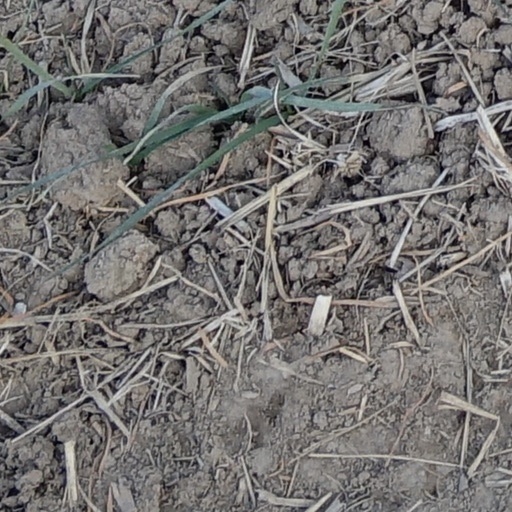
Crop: wheat